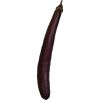
Label: eggplant_long